1980 World Champions' Gold Cup

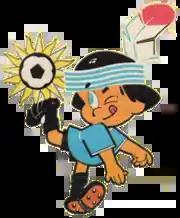
"Charrúa", the official mascot

The 1980–81 FIFA World Champions' Gold Cup (Spanish for ""Copa de Oro de Campeones Mundiales""), also known as Mundialito (""Little World Cup""), was an international football tournament organized by the Uruguayan Football Association and granted official status by FIFA and recognized before its inception by then FIFA President João Havelange. At the July 4, 1980 FIFA congress, the president publicly stated: "At FIFA we have welcomed the initiative of the Uruguayan Football Association, granting official status to the Gold Cup. FIFA actively participates in the organization and offers its experience." The tournament commemoration of the 50th anniversary of the first FIFA World Cup, which had been celebrated in 1930 at the same venue. It was held at the Centenario Stadium in Montevideo, Uruguay, from 30 December 1980 to 10 January 1981.